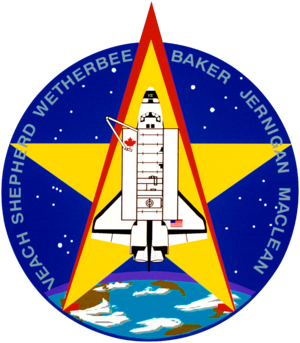
Steven Glenwood MacLean est un spationaute canadien et directeur de l'Agence spatiale canadienne de 2008 à 2013.
STS-53 est la quinzième mission de la navette spatiale Discovery.
STS-52 est la treizième mission de la navette spatiale Columbia.